Château de Latoue

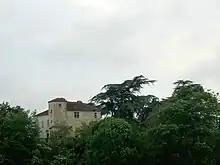
Castle de Latoue

The Château de Latoue is a castle in the "commune" of Latoue in the Haute-Garonne "département" of France. Construction began in the 11th century, with major additions and alterations in the 13th, 16th, and 18th centuries.